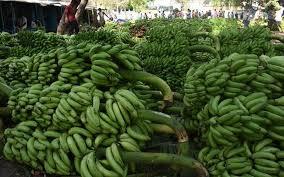
Migomba ya ndizi mbichi yenye vishata vikubwa vya ndizi za kijani kibichi, vumepangwa kwa wingi sokoni kwenye eneo la wazi. Ikiwa imewekwa juu ya ardhi, na kuunda mandhari ya msongumano wa mzao tayari kwa biashara.